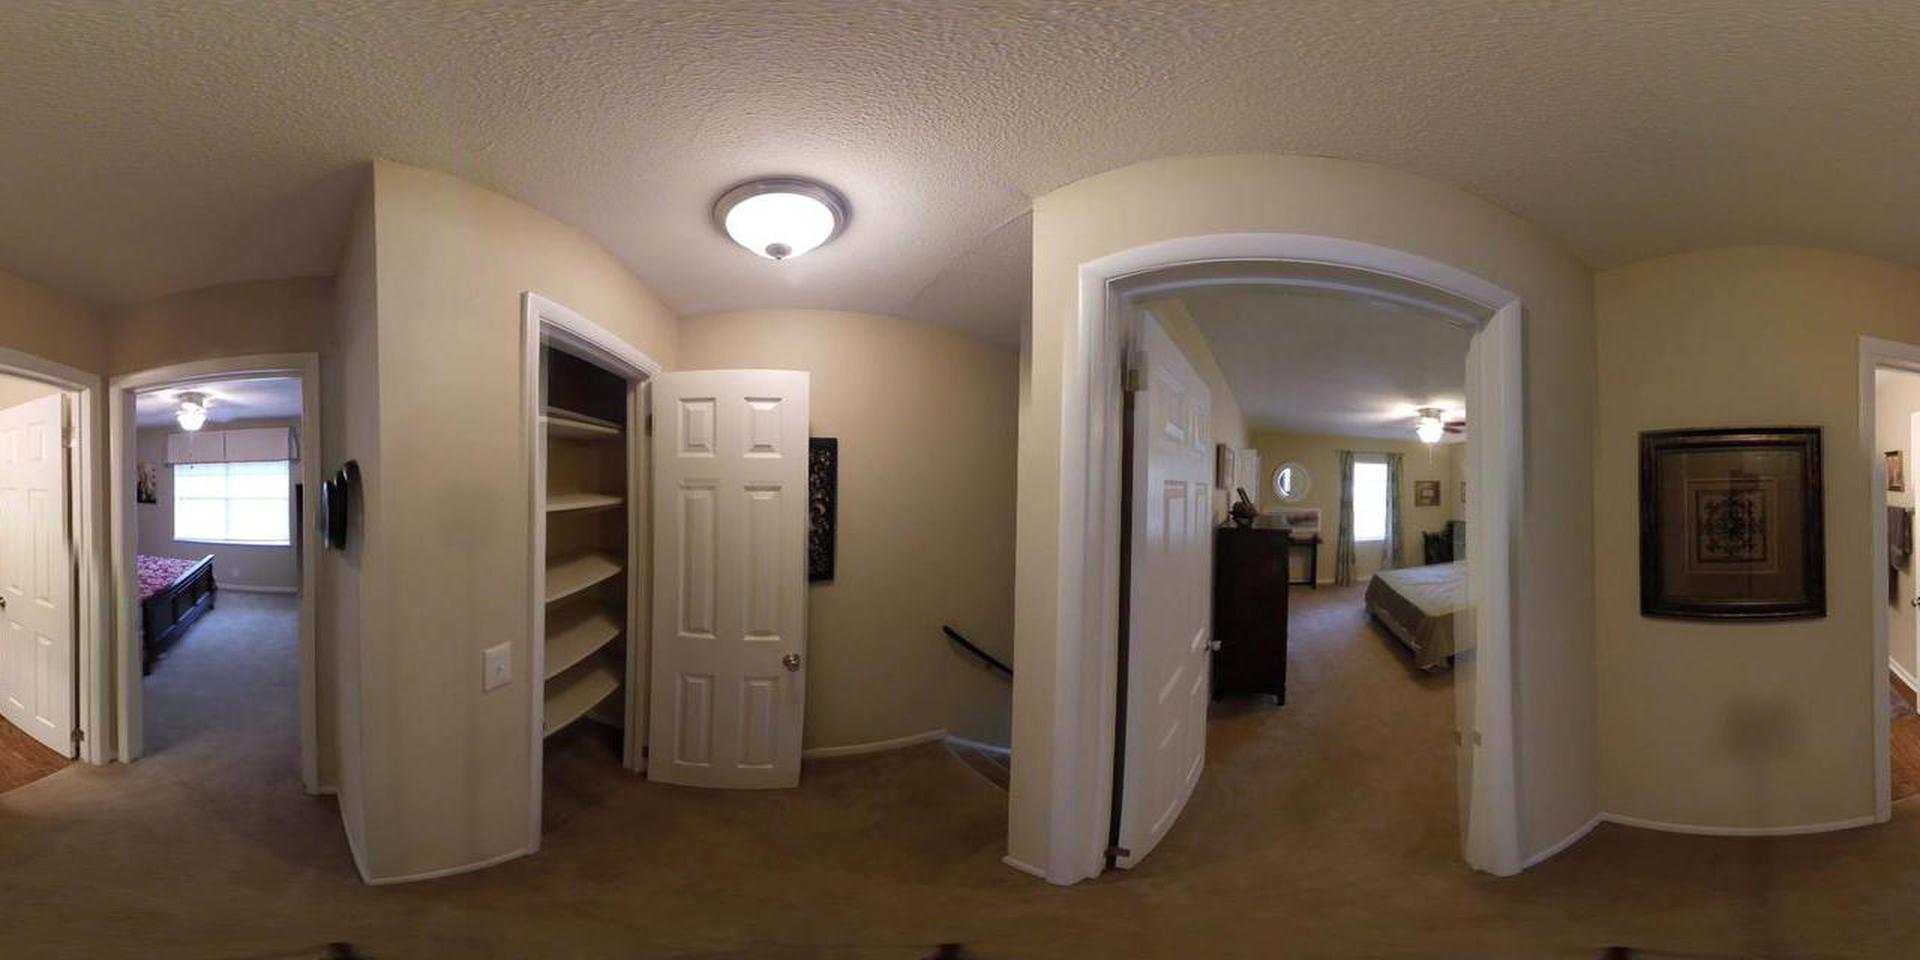
Referred object: the framed picture on the wall

Referred object: walk straight ahead to the open closet with shelves

Referred object: the framed picture opposite the open closet